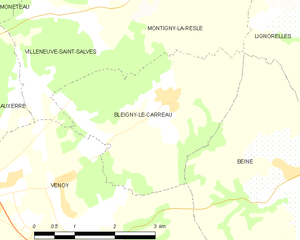
Carte des communes françaises Bleigny-le-Carreau